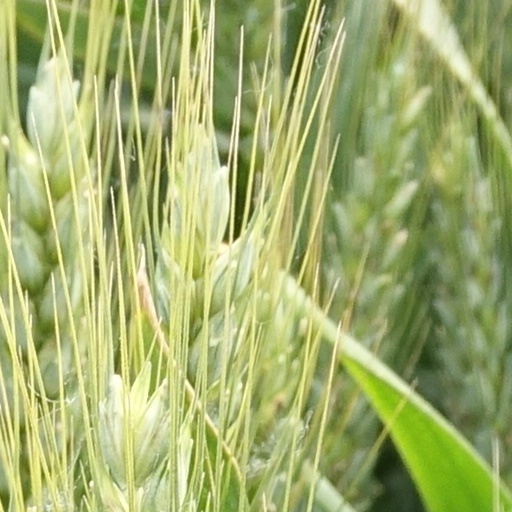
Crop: wheat